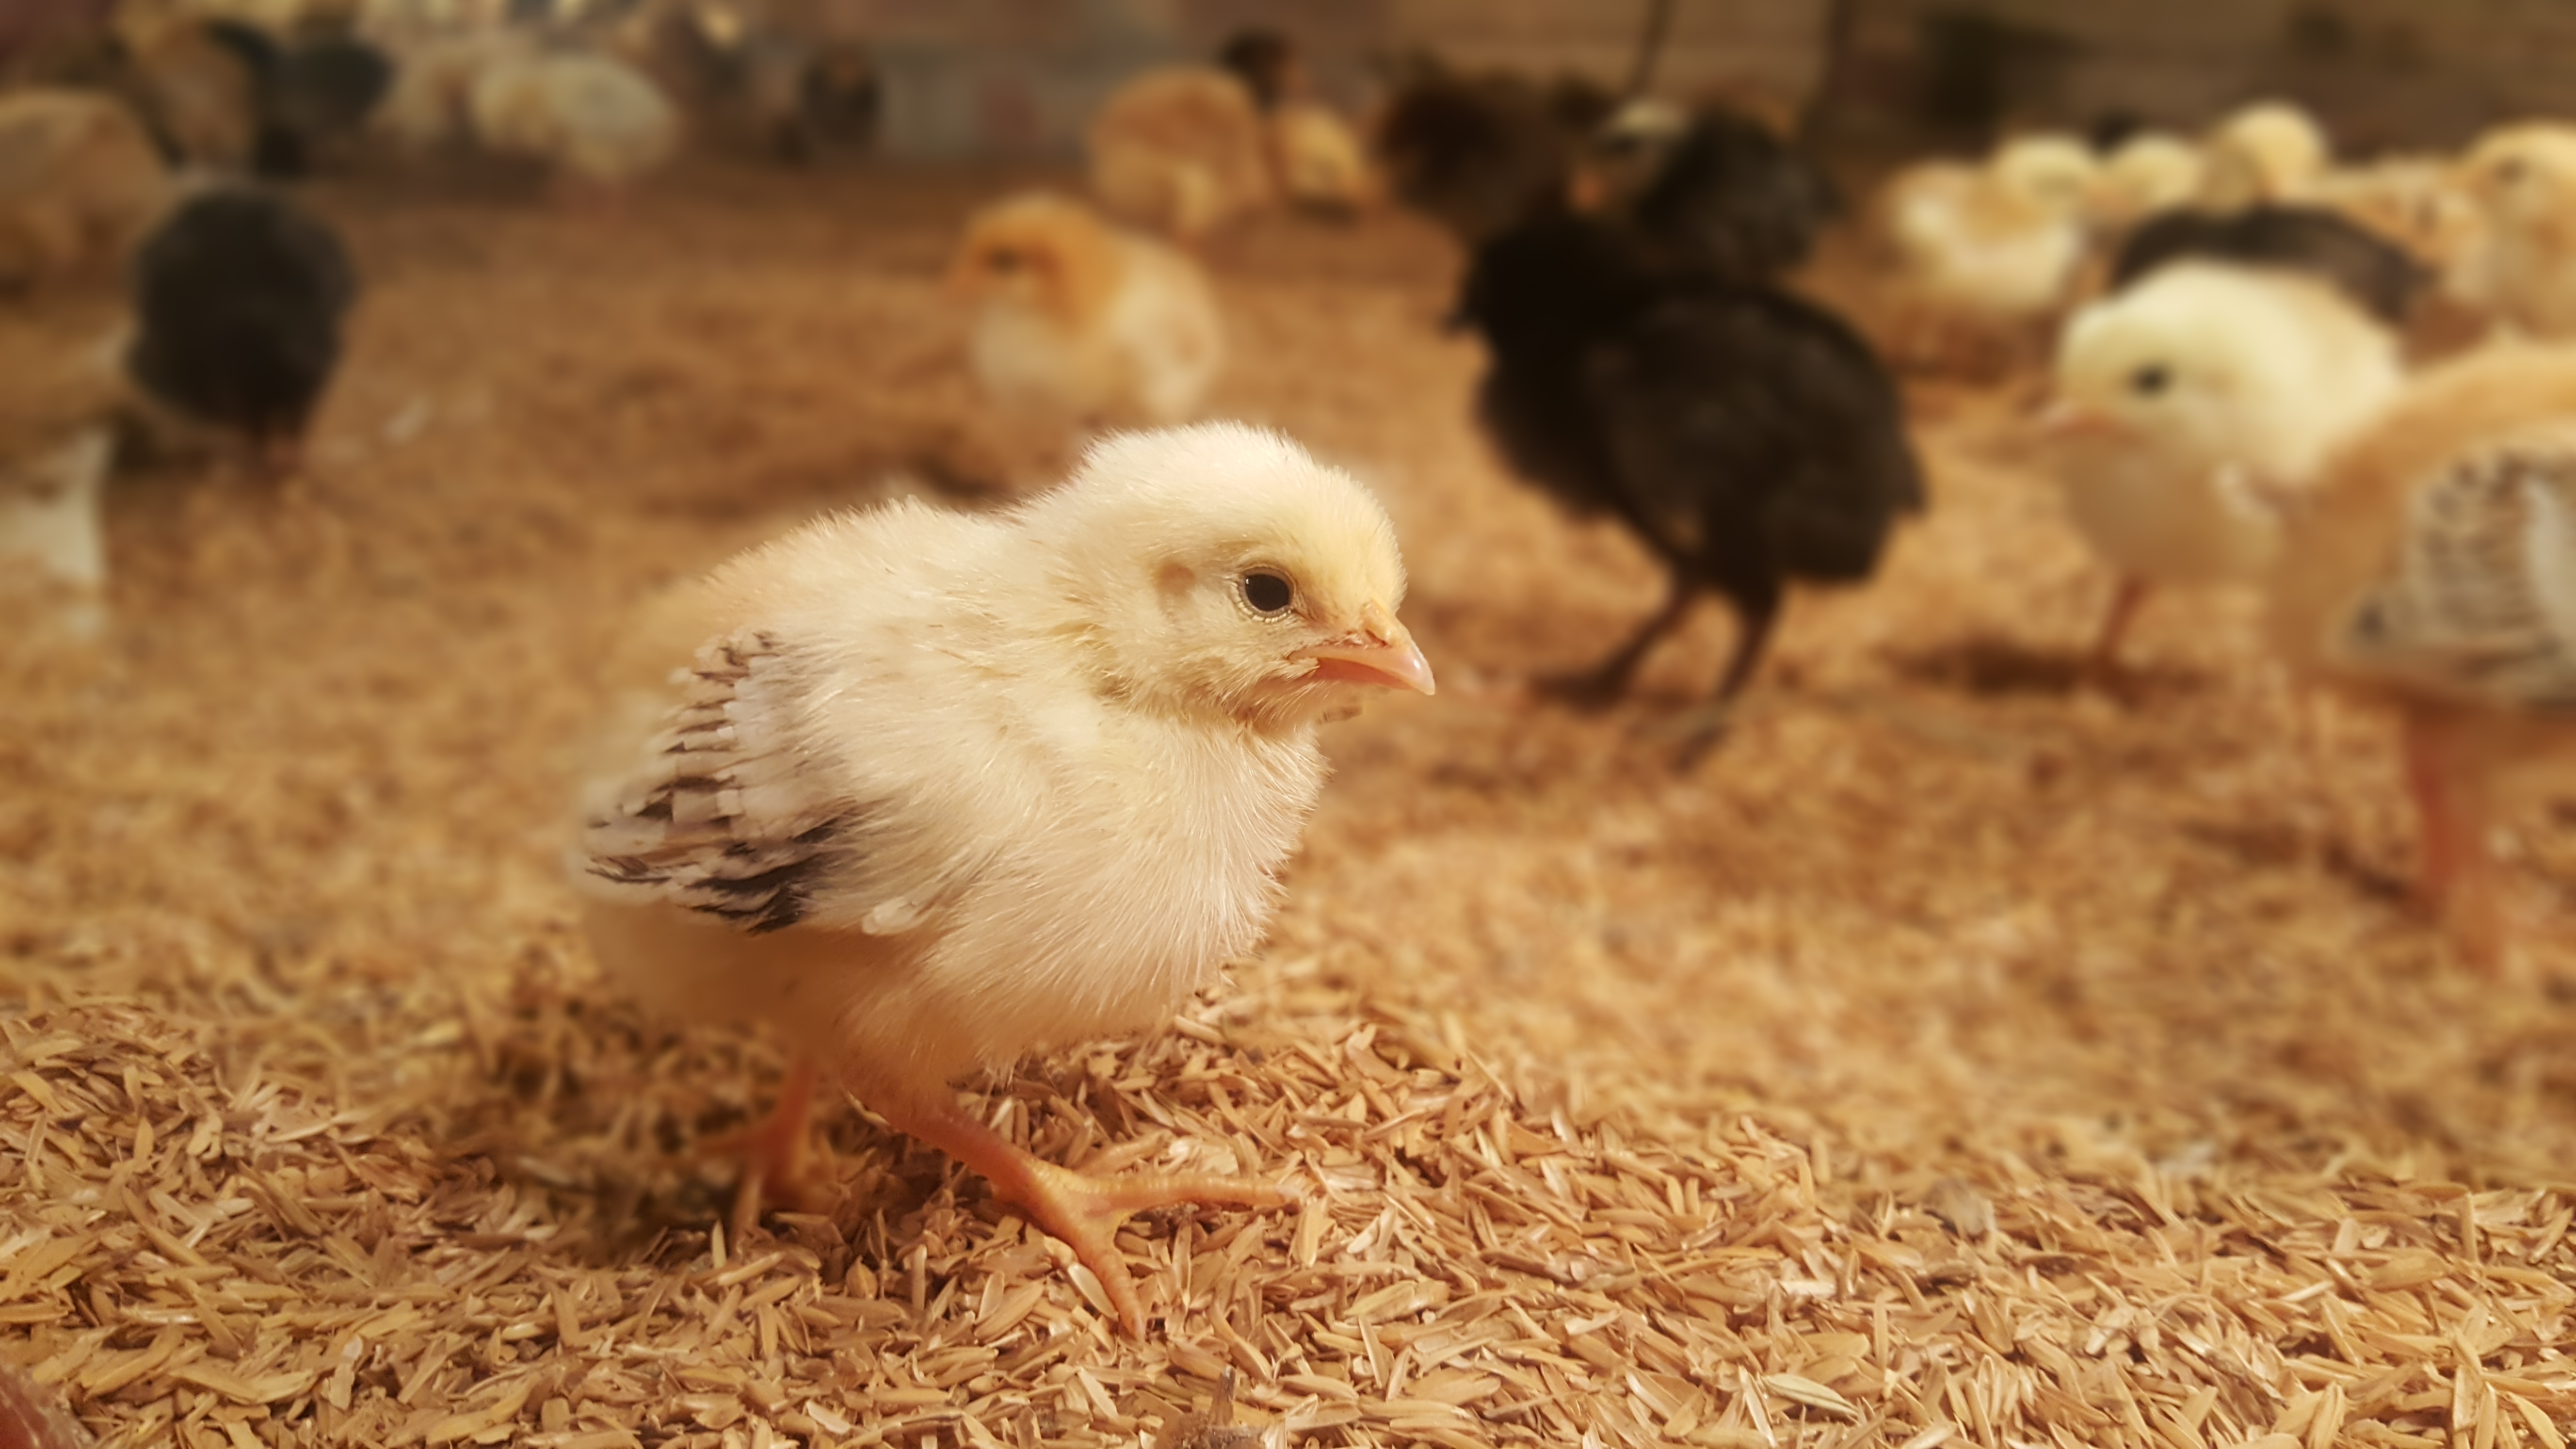
chicken, bird, phasianidae, beak, galliformes, grass, poultry, feather, adaptation, fowl, livestock, landscape, soil, fur, water bird, comb, terrestrial animal, flightless bird, herd, wildlife